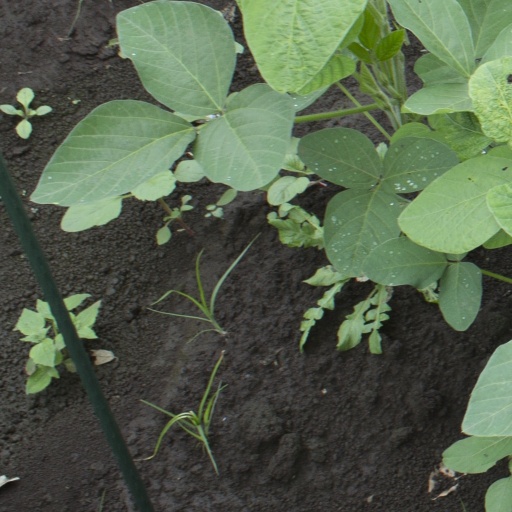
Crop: soybean